Ethnoburb

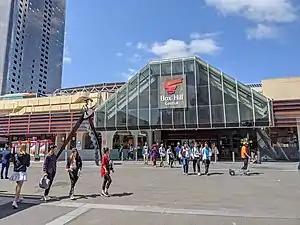
Box Hill, Victoria contains a sizeable Chinese population. According to the 2021 Australian census, 46.6% of the suburb's population were of Chinese ancestry, 29.5% of the suburb's population was born in China, while 42.4% of the suburb's population spoke either Mandarin or Cantonese at home.

An ethnoburb is a suburban residential and business area with a notable cluster of a particular ethnic minority population, which may or may not be a local majority. That can greatly influence the social geography within the area because of distinct cultural and religious values. Ethnoburbs allow for ethnic minority groups to maintain their traditional identity, forestalling cultural assimilation.